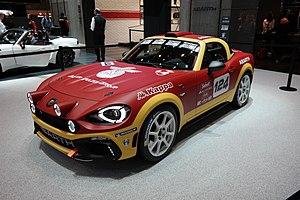
Salon international de l'automobile de Genève 2016
La Fiat 124 Spider est un roadster produit par Fiat, à partir du projet commun développé avec le constructeur japonais Mazda. Elle partage sa plateforme avec la Mazda MX-5 mais dispose d'une carrosserie et de motorisations spécifiques.
Le Groupe R-GT ou parfois Groupe RGT, est la catégorie relative aux voitures Grand Tourisme dans le règlement de la FIA en rallye. Cette catégorie a été créée en 2011 et, depuis 2014, il est possible de faire homologuer des véhicules individuels. Une homologation pour des modèles de voiture spécifiques n'est plus nécessaire.
L'Abarth 124 Rally est un roadster cabriolet de course dérivé des versions de base, Fiat 124 Spider et Abarth 124 Spider.